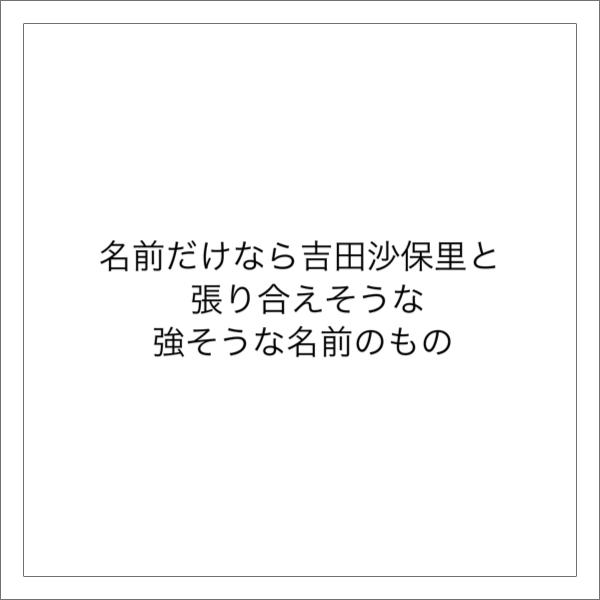
回答: ビルトイン・スタビライザー